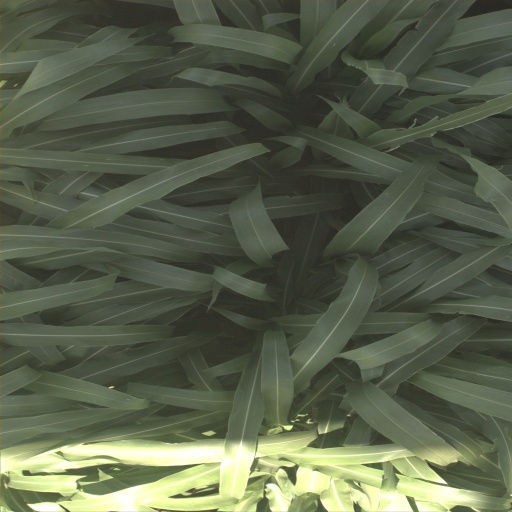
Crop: sorghum